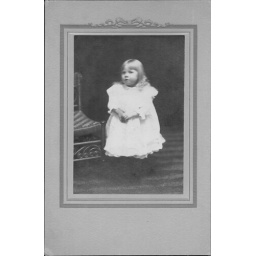
Unknown little girl in white dress